BabyTEL

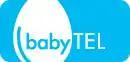
BabyTEL logo

Cloudli, formerly babyTEL, is a Montreal-based VoIP service provider, providing both residential and commercial VoIP access throughout the United States and Canada. First launching in May 2004 as a Canada-only operator, babyTEL is now one of Canada's leading VoIP service providers. In February 2007, babyTEL launched service in the U.S. market. After being acquired by CPS Capital in November 2020, in January 2021 babyTEL was rebranded as Cloudli